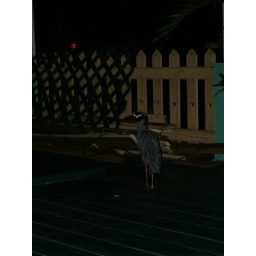
Crazy bird I spotted in Cruz Bay